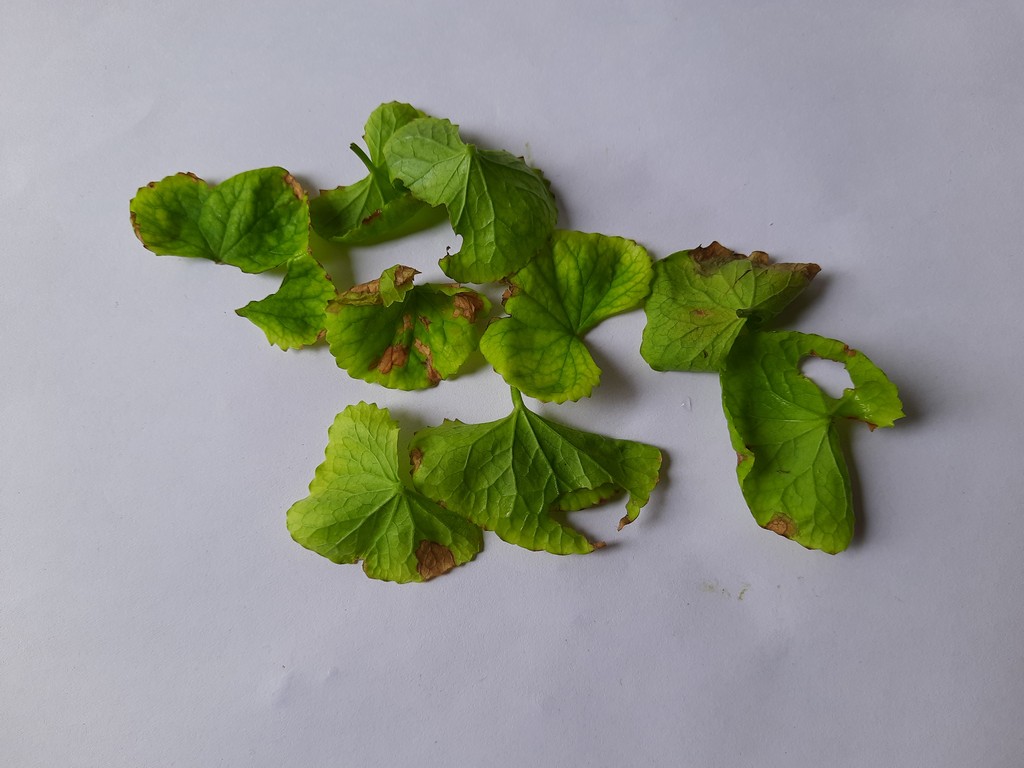
Label: Unhealthy